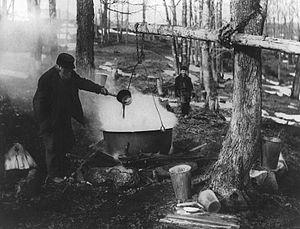
Cuisson du sirop d'érable, Cantons de l'Est, Québec, Canada.